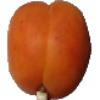
Label: Apricot 1